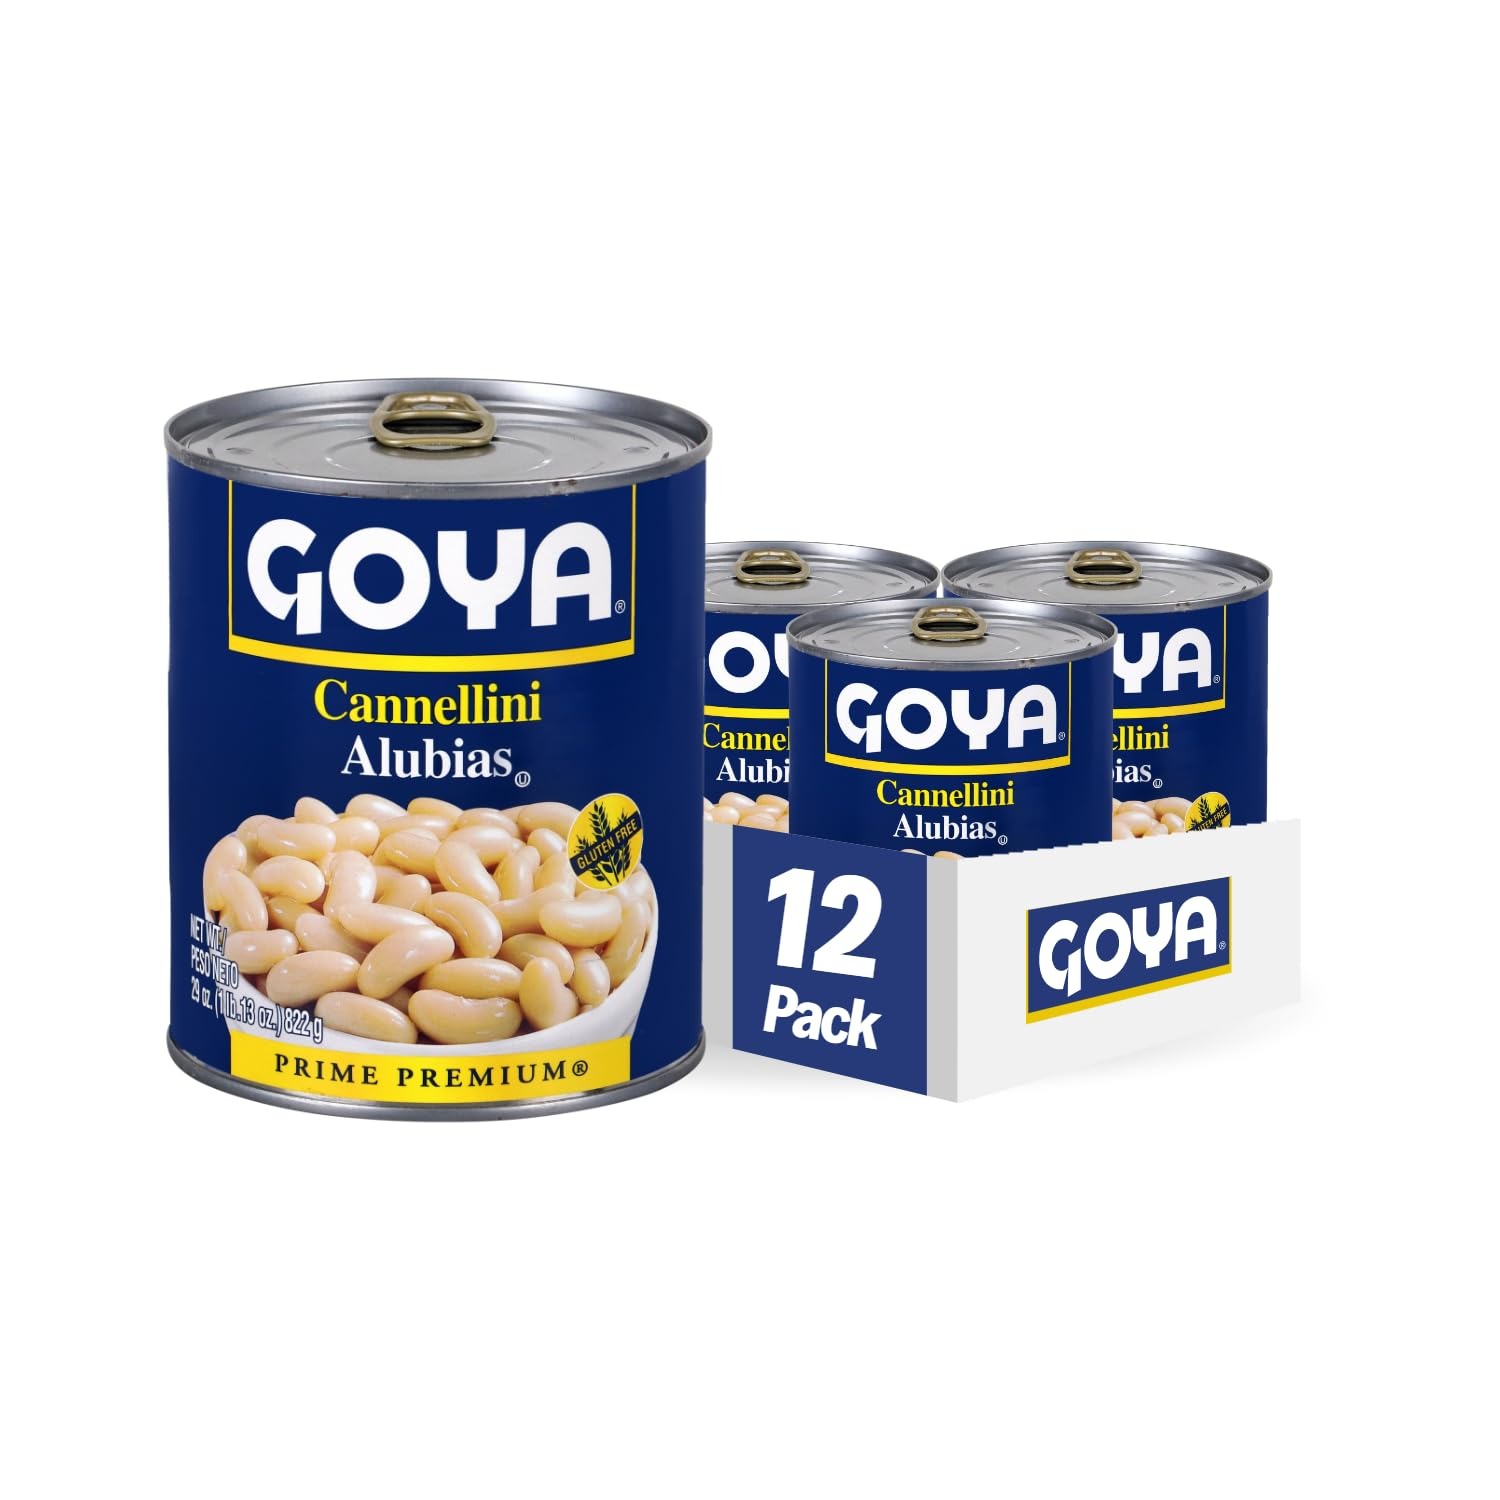
Item Name: Goya Foods Cannellini Beans, 29 Ounce (Pack of 12)
Bullet Point 1: CREAMY WHITE BEANS | GOYA Cannellini are the star ingredient in many traditional dishes, like Galician-Style Soup. Their great flavor makes them ideal for soups, stews, casseroles and salads
Bullet Point 2: EXCELLENT DIET COMPATIBILITY | Gluten Free, Fat Free, Saturated Fat Free, Cholesterol Free, and Kosher. Good Source of Fiber, Potassium and Iron. Contains Protein
Bullet Point 3: CONVENIENT | GOYA Cannellini are a perfect fit for a busy lifestyle. Use the Easy Open Lid, then season, heat and serve, or enjoy cold in a delicious salad!
Bullet Point 4: PRIME PREMIUM QUALITY | If it's Goya... it has to be good! | ¡Si es Goya... tiene que ser bueno!
Bullet Point 5: PACK OF 12: 29.0 OZ CANS | Single unit cans and multipacks available on Amazon Retail, Amazon Fresh and Prime Pantry
Value: 348.0
Unit: Fl Oz

Price: 8.86